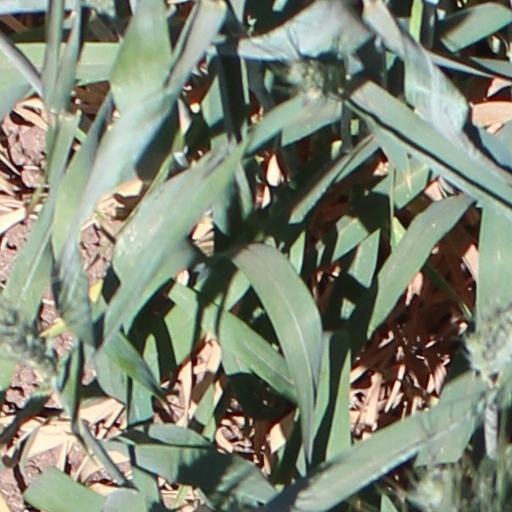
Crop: wheat